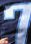
Number: 7